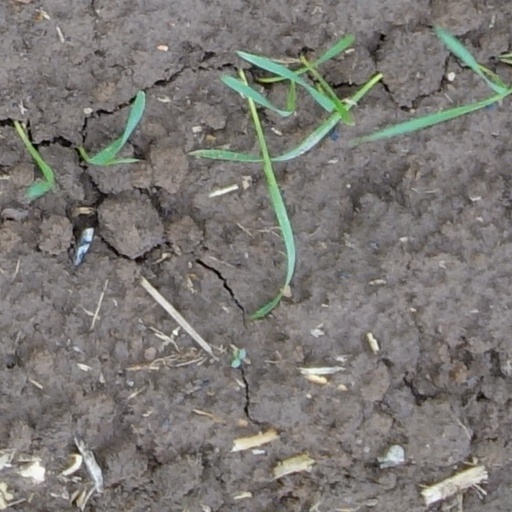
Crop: wheat